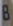
Number: 8